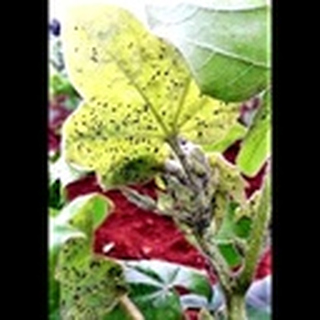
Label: cotton_aphids